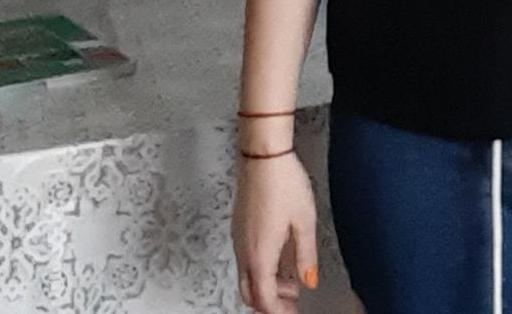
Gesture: no_gesture